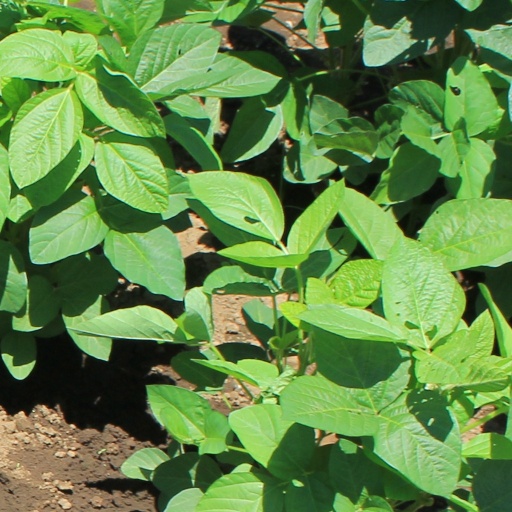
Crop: soybean